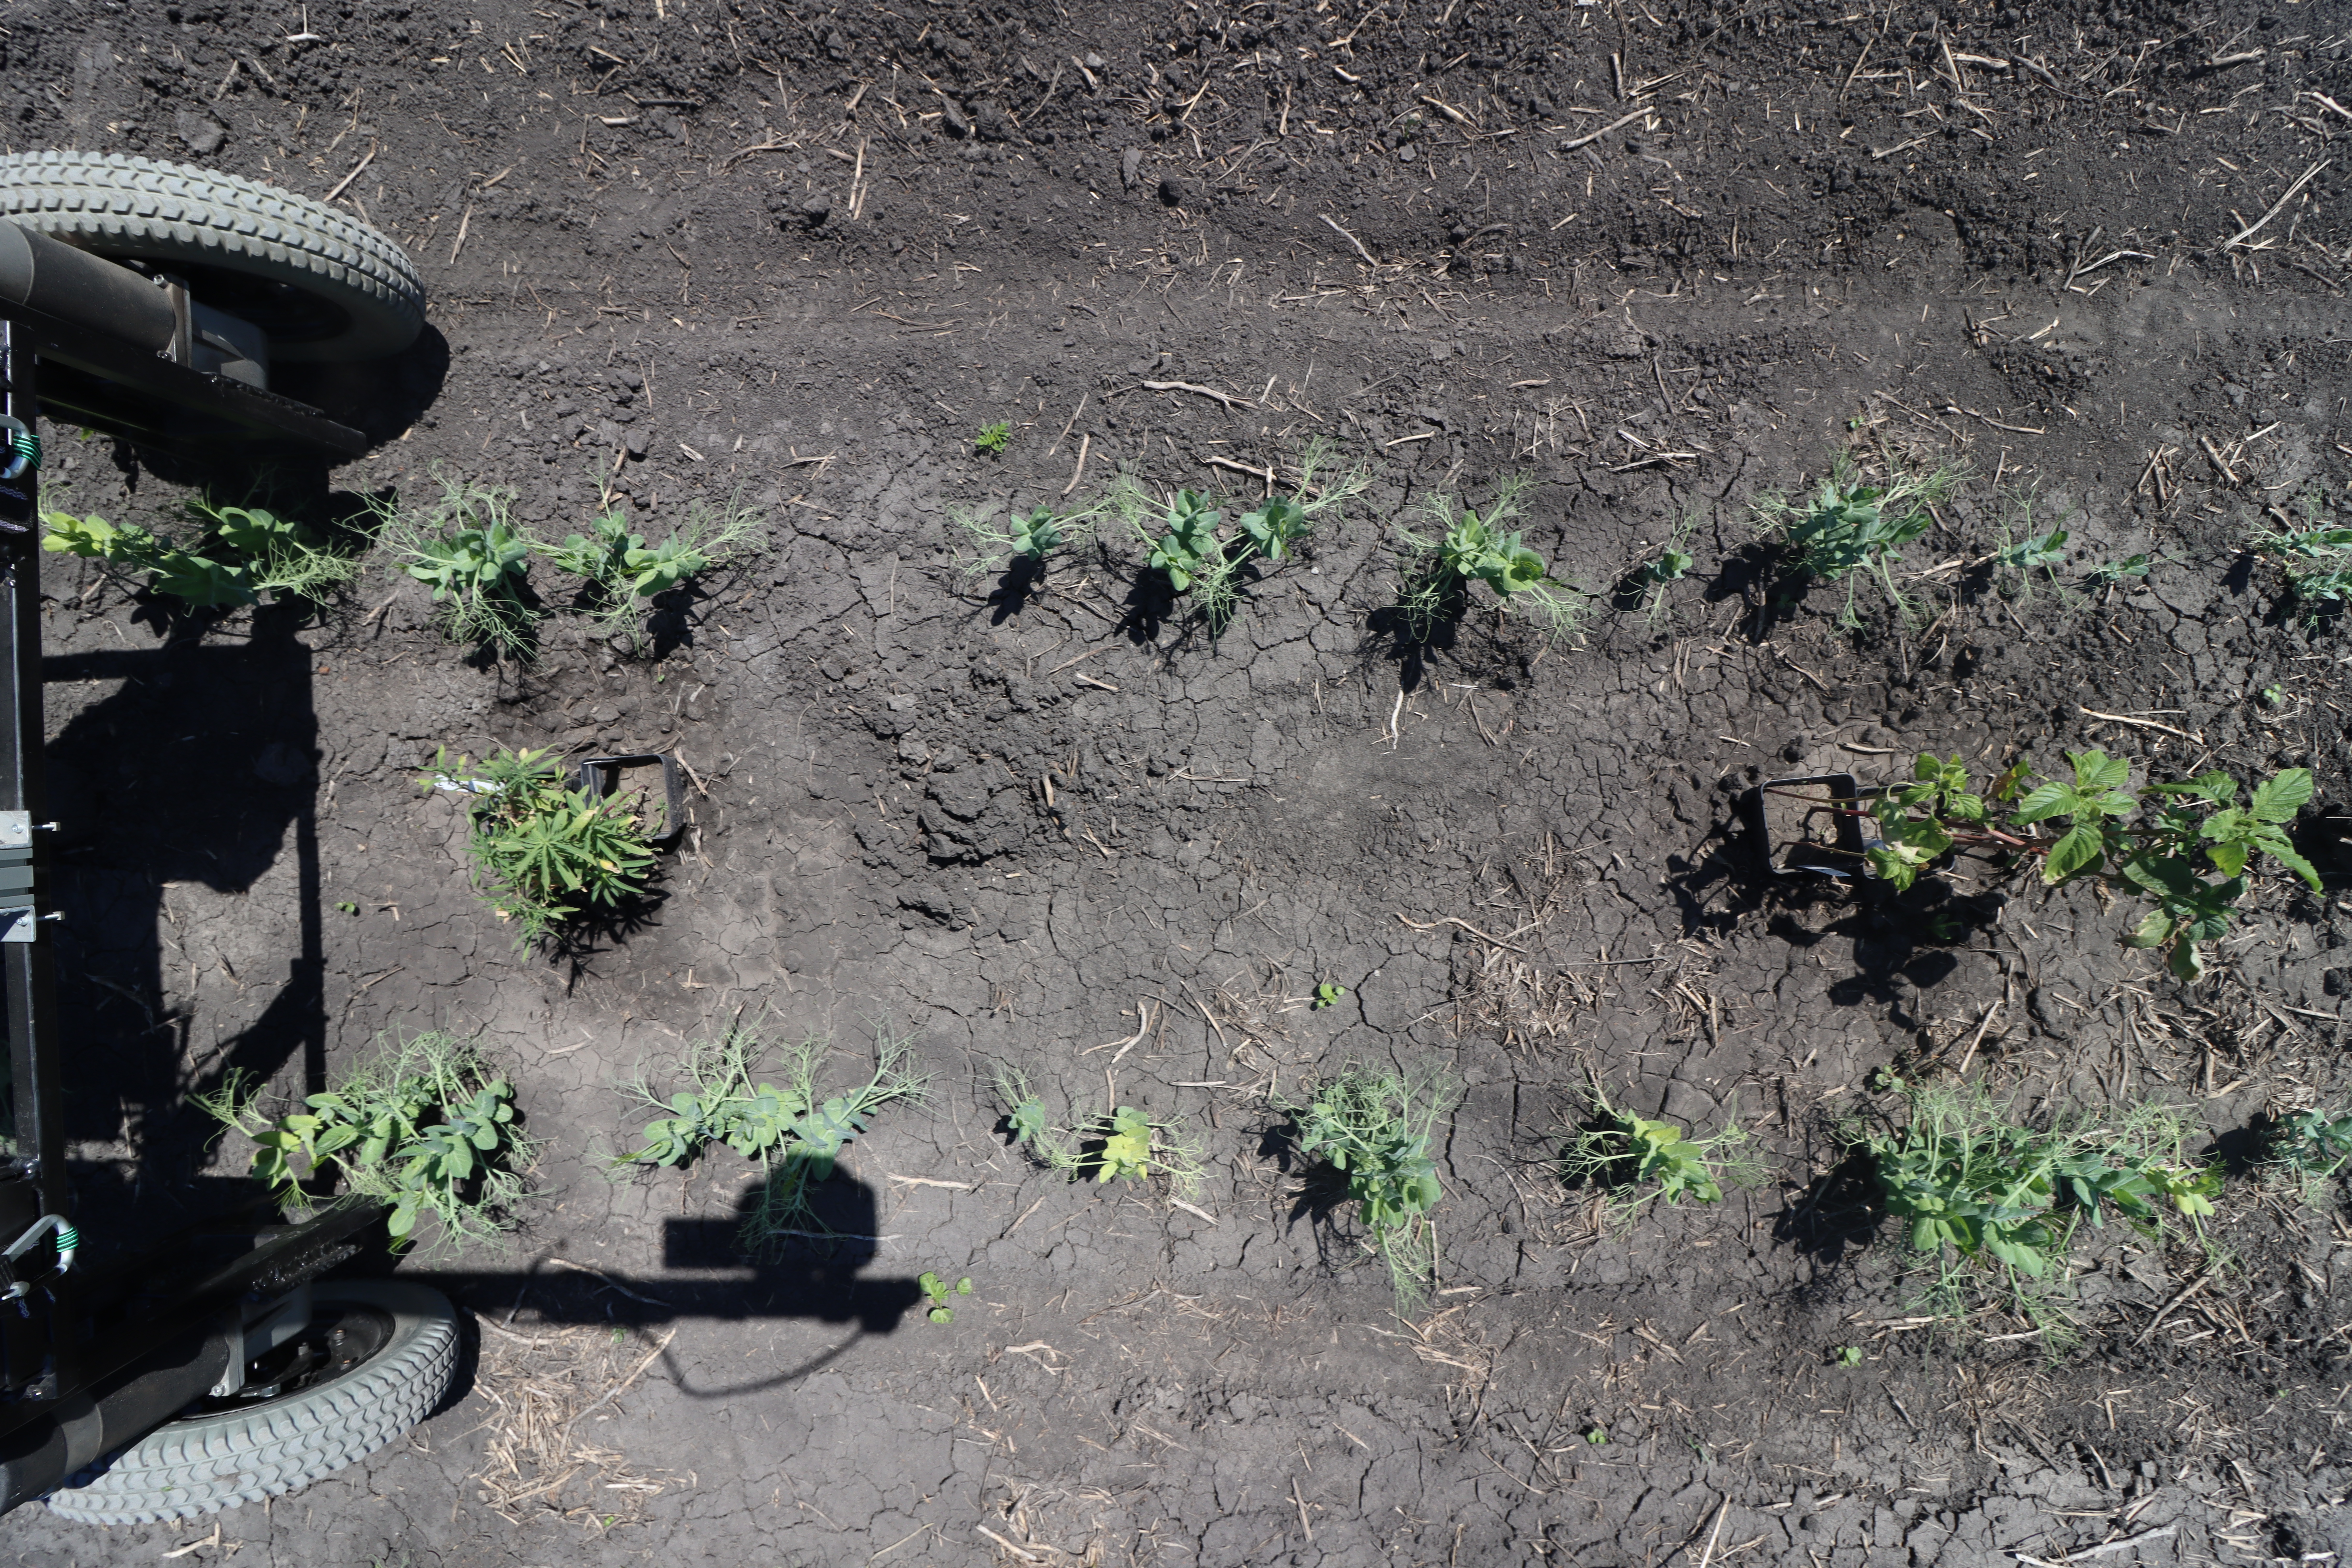
Crop: Field pea
Objects: Field Pea, Field Pea, Field Pea, Field Pea, Field Pea, Field Pea, Field Pea, Field Pea, Field Pea, Kochia, Redroot Pigweed, Redroot Pigweed, Field Pea, Field Pea, Field Pea, Field Pea, Redroot Pigweed, Field Pea, Field Pea, Field Pea, Ragweed